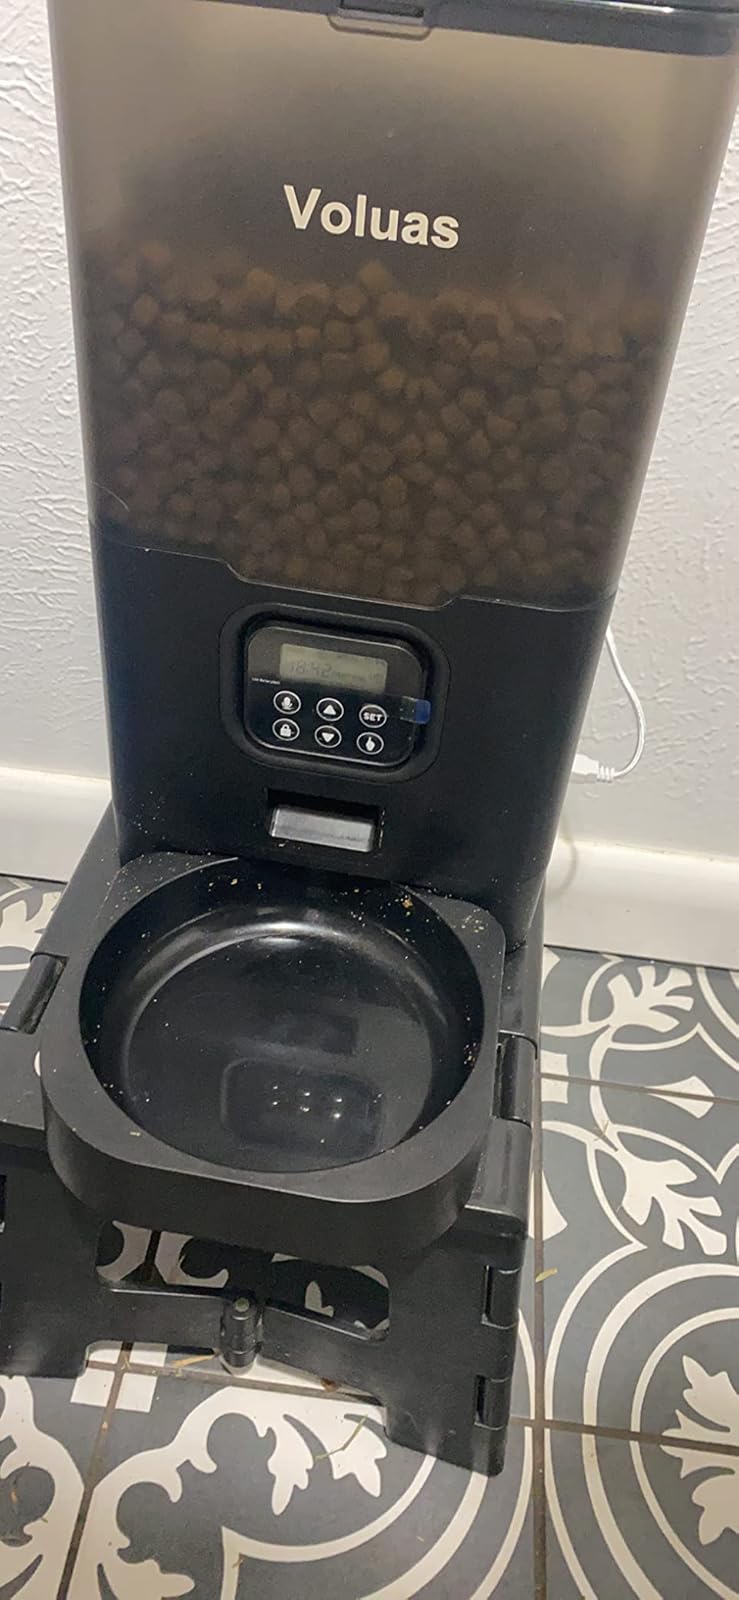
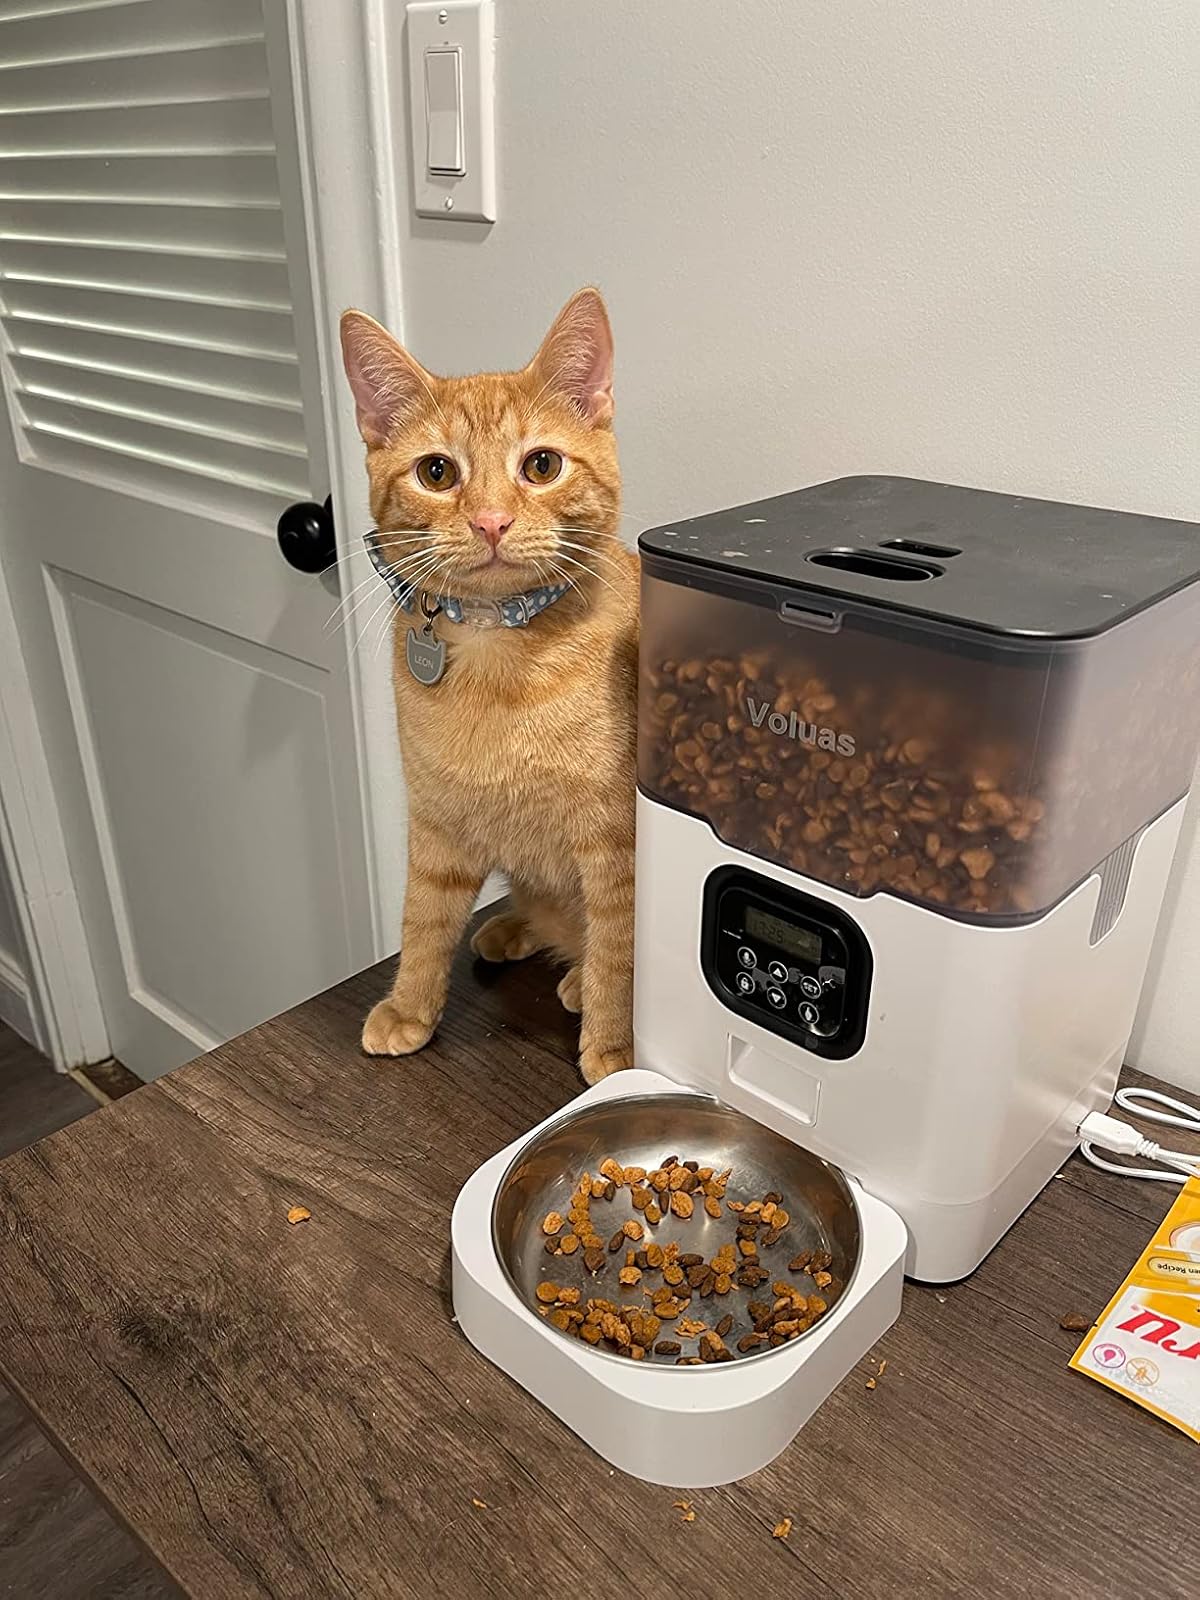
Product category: items_feeder
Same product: no